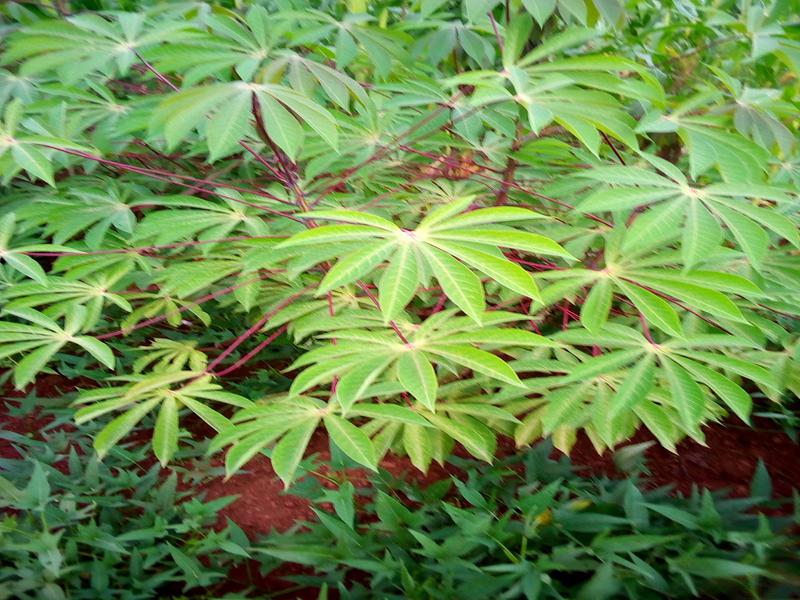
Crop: cassava
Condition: healthy